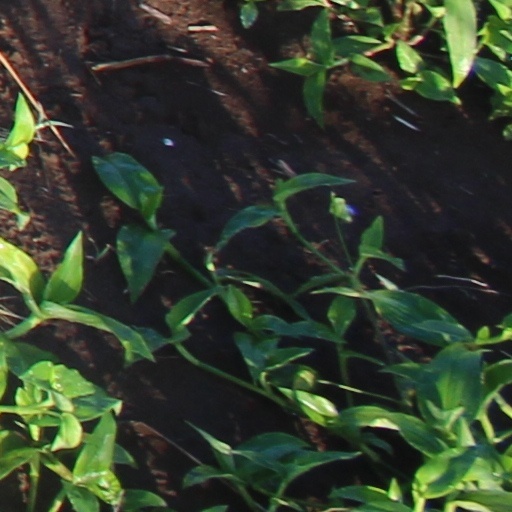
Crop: wheat